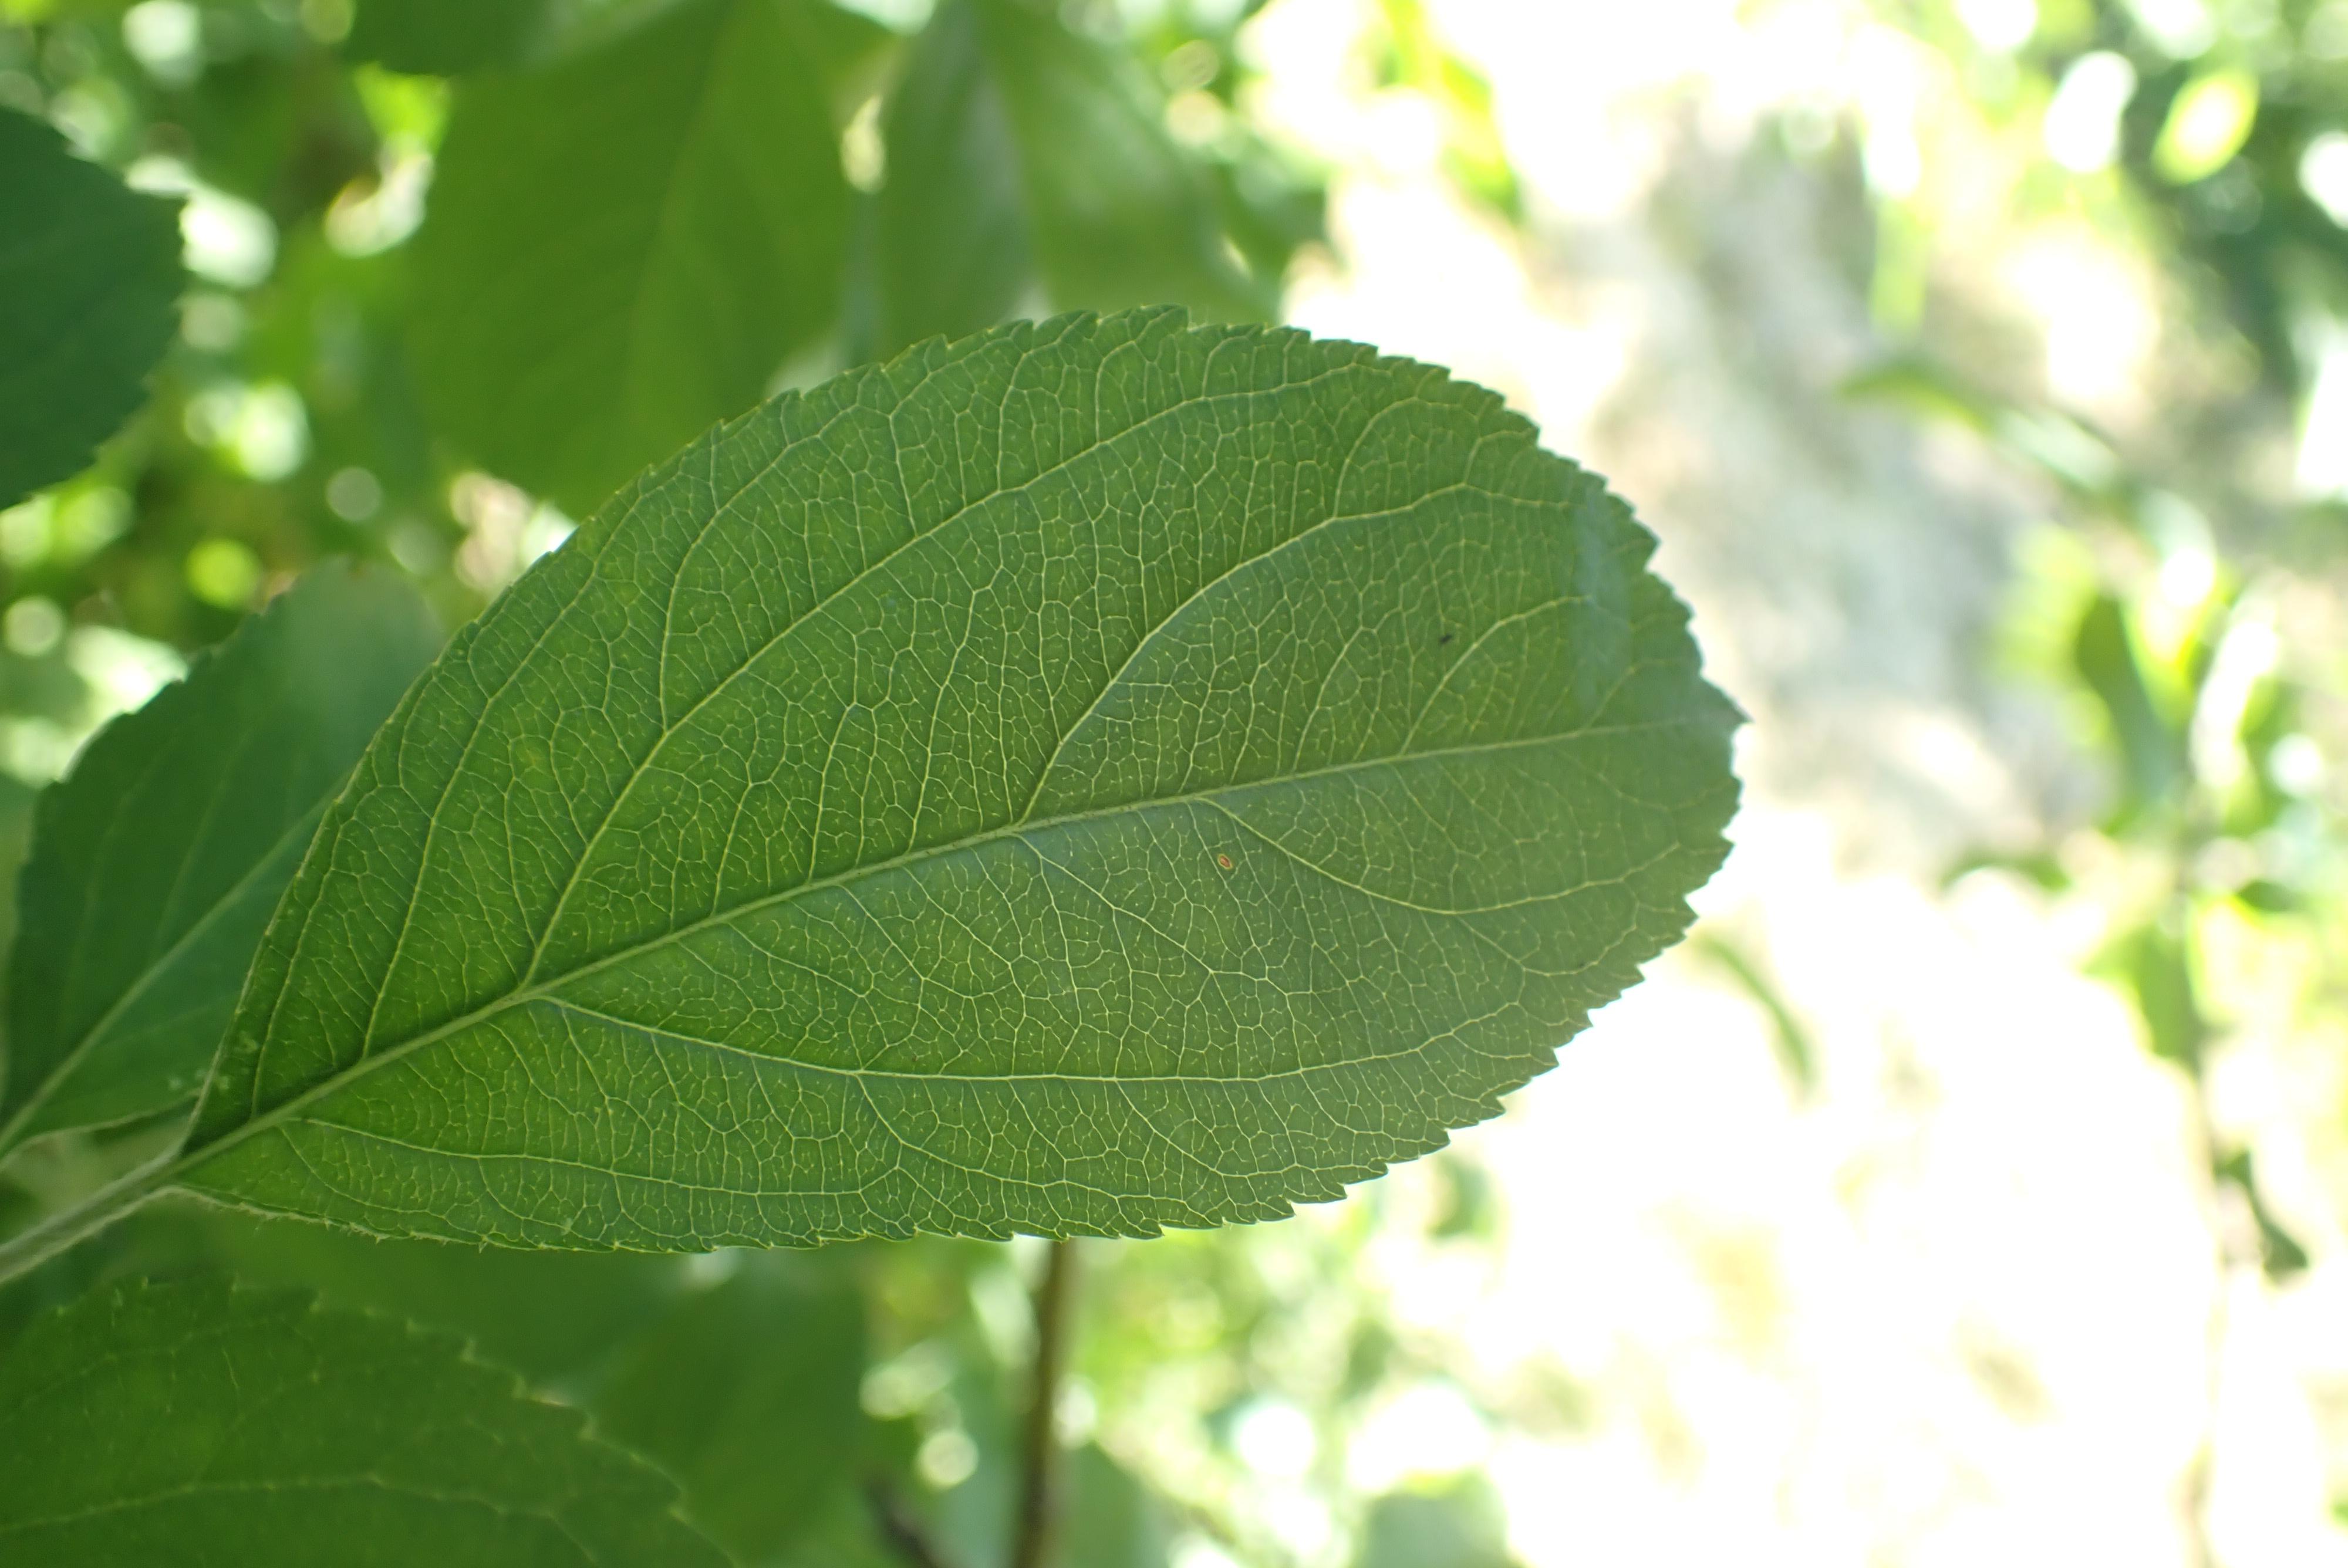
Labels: healthy